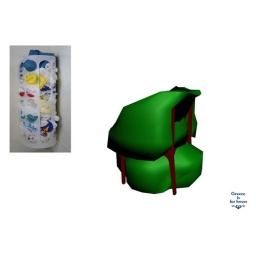
Bean bag chair by Greece is for Lovers